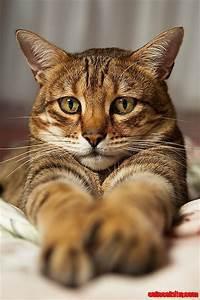
cat